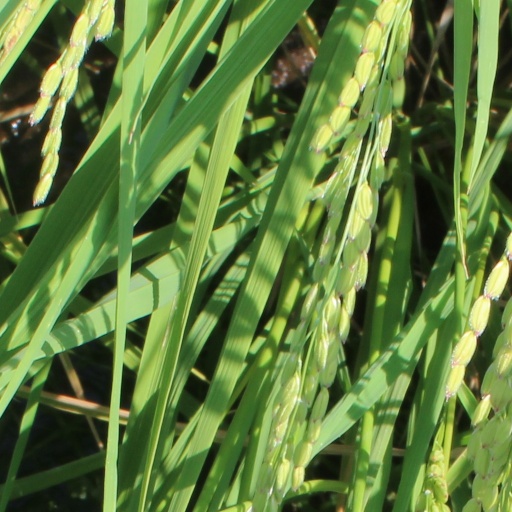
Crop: rice